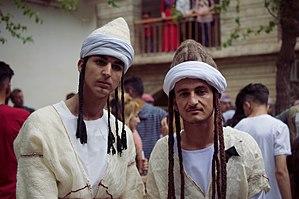
Lalesh, ou Lalish, est un lieu saint du Yézidisme situé en Irak, au Bahdinan, dans la province de Ninive, plus exactement dans le district d'Al-Shikhan sous contrôle du gouvernement régional du Kurdistan et abritant le tombeau du réformateur yézidi Sheikh Adi ibn Musafir.